Godfrey Irving

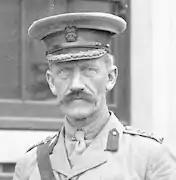

Major General Godfrey George Howy Irving (25 August 1867 – 11 December 1937) was a senior Australian Army officer during the First World War.